Two Minutes to Play

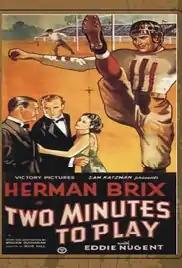
Film poster

Two Minutes to Play is a 1936 American sports comedy film directed by Robert F. Hill.